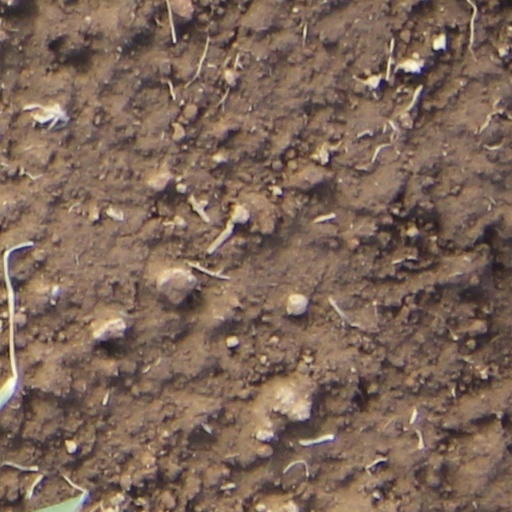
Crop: wheat